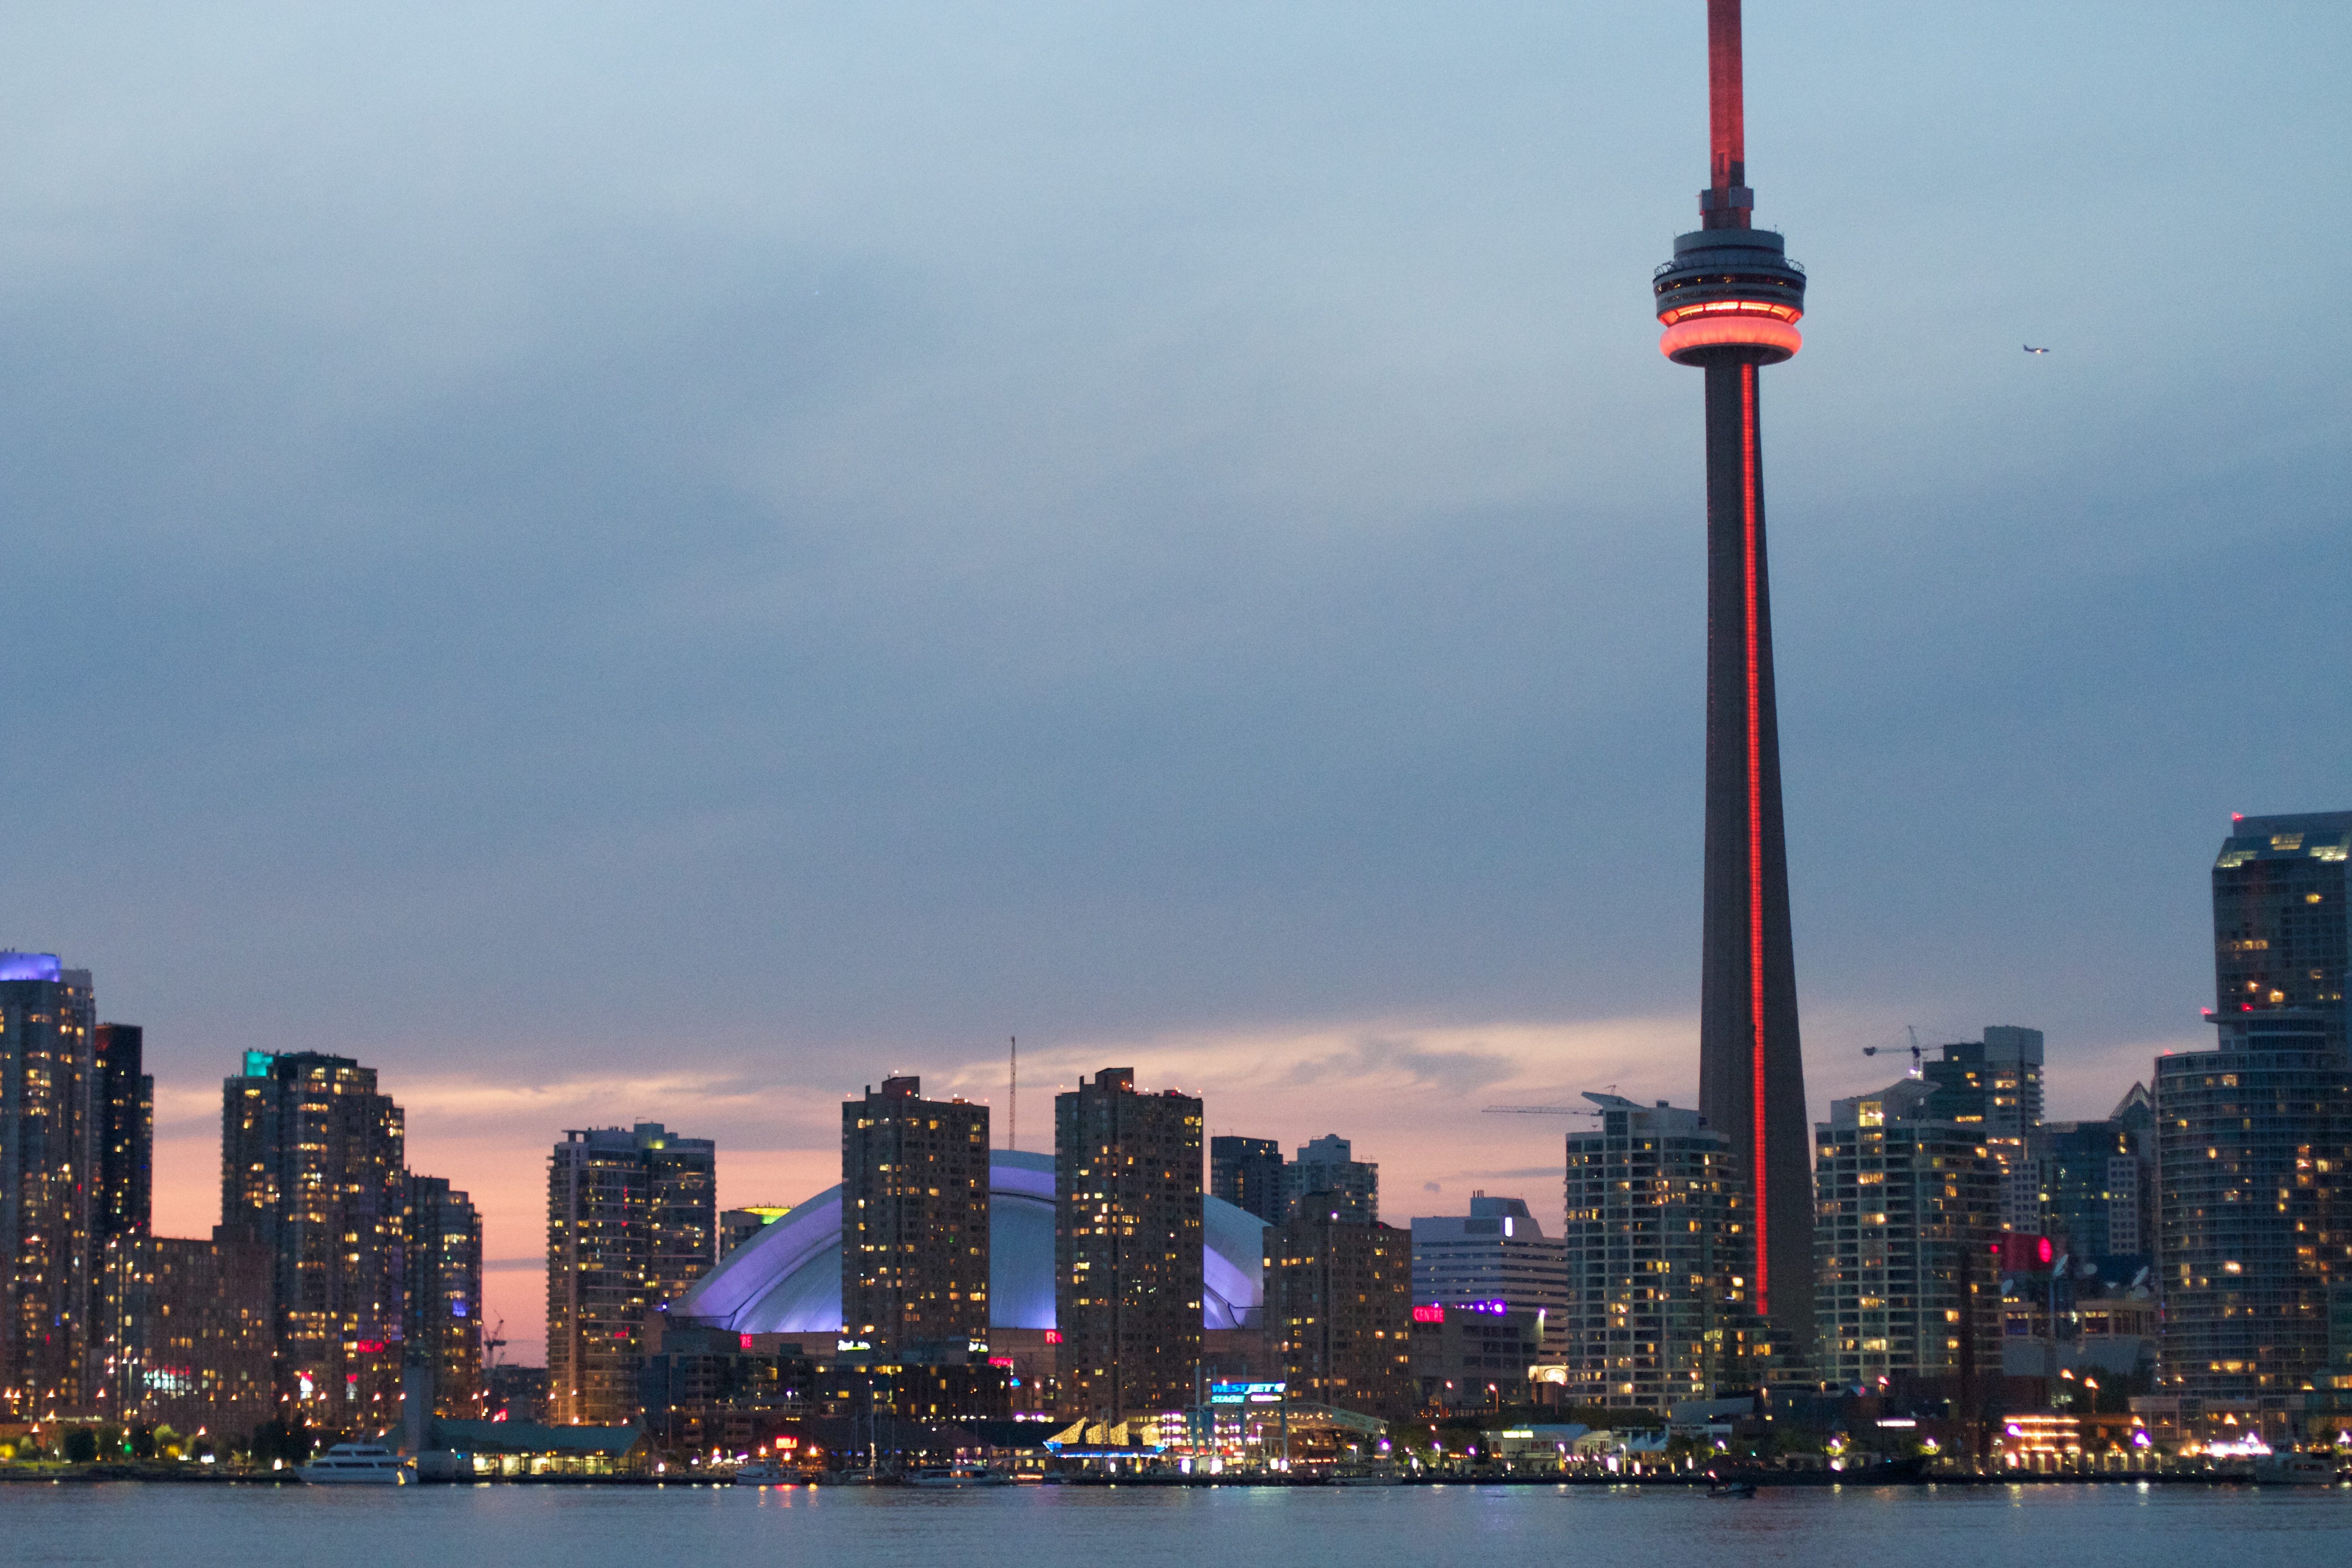
horizon, skyline, city, skyscraper, cityscape, downtown, dusk, evening, tower, landmark, tower block, metropolis, urban area, geographical feature, human settlement, metropolitan area